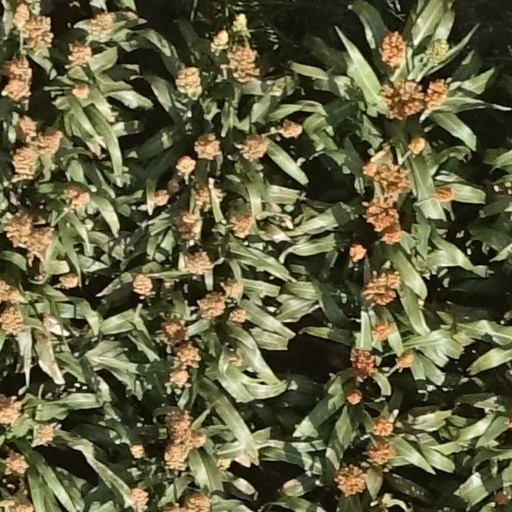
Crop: sorghum